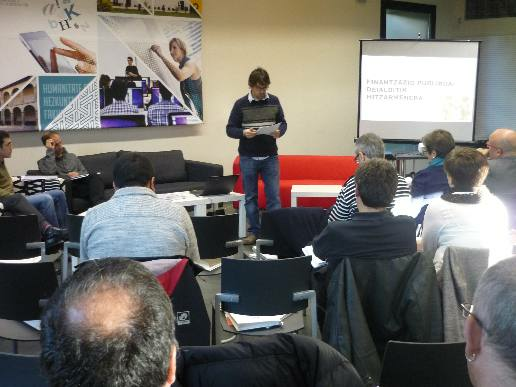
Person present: Yes